Crimson Alliance

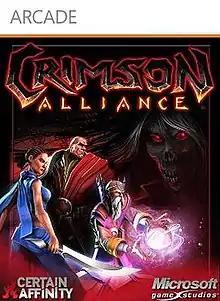
"Crimson Alliance"'s cover artwork depicting the game's character classes: (from left to right) Assassin, Mercenary and Wizard.

Crimson Alliance is a co-op action role-playing game developed by Certain Affinity and published by Microsoft Studios. The game was first announced at RTX 2011 and was available for demo at E3, ComicCon and PAX Prime, with the press release being announced on May 31, 2011.